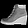
Label: Ankle boot